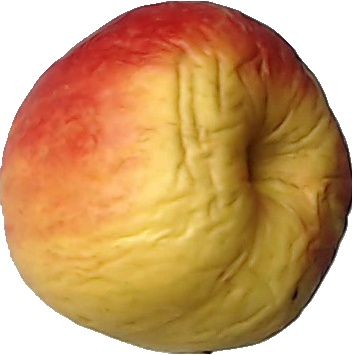
Label: apple_red_yellow_1